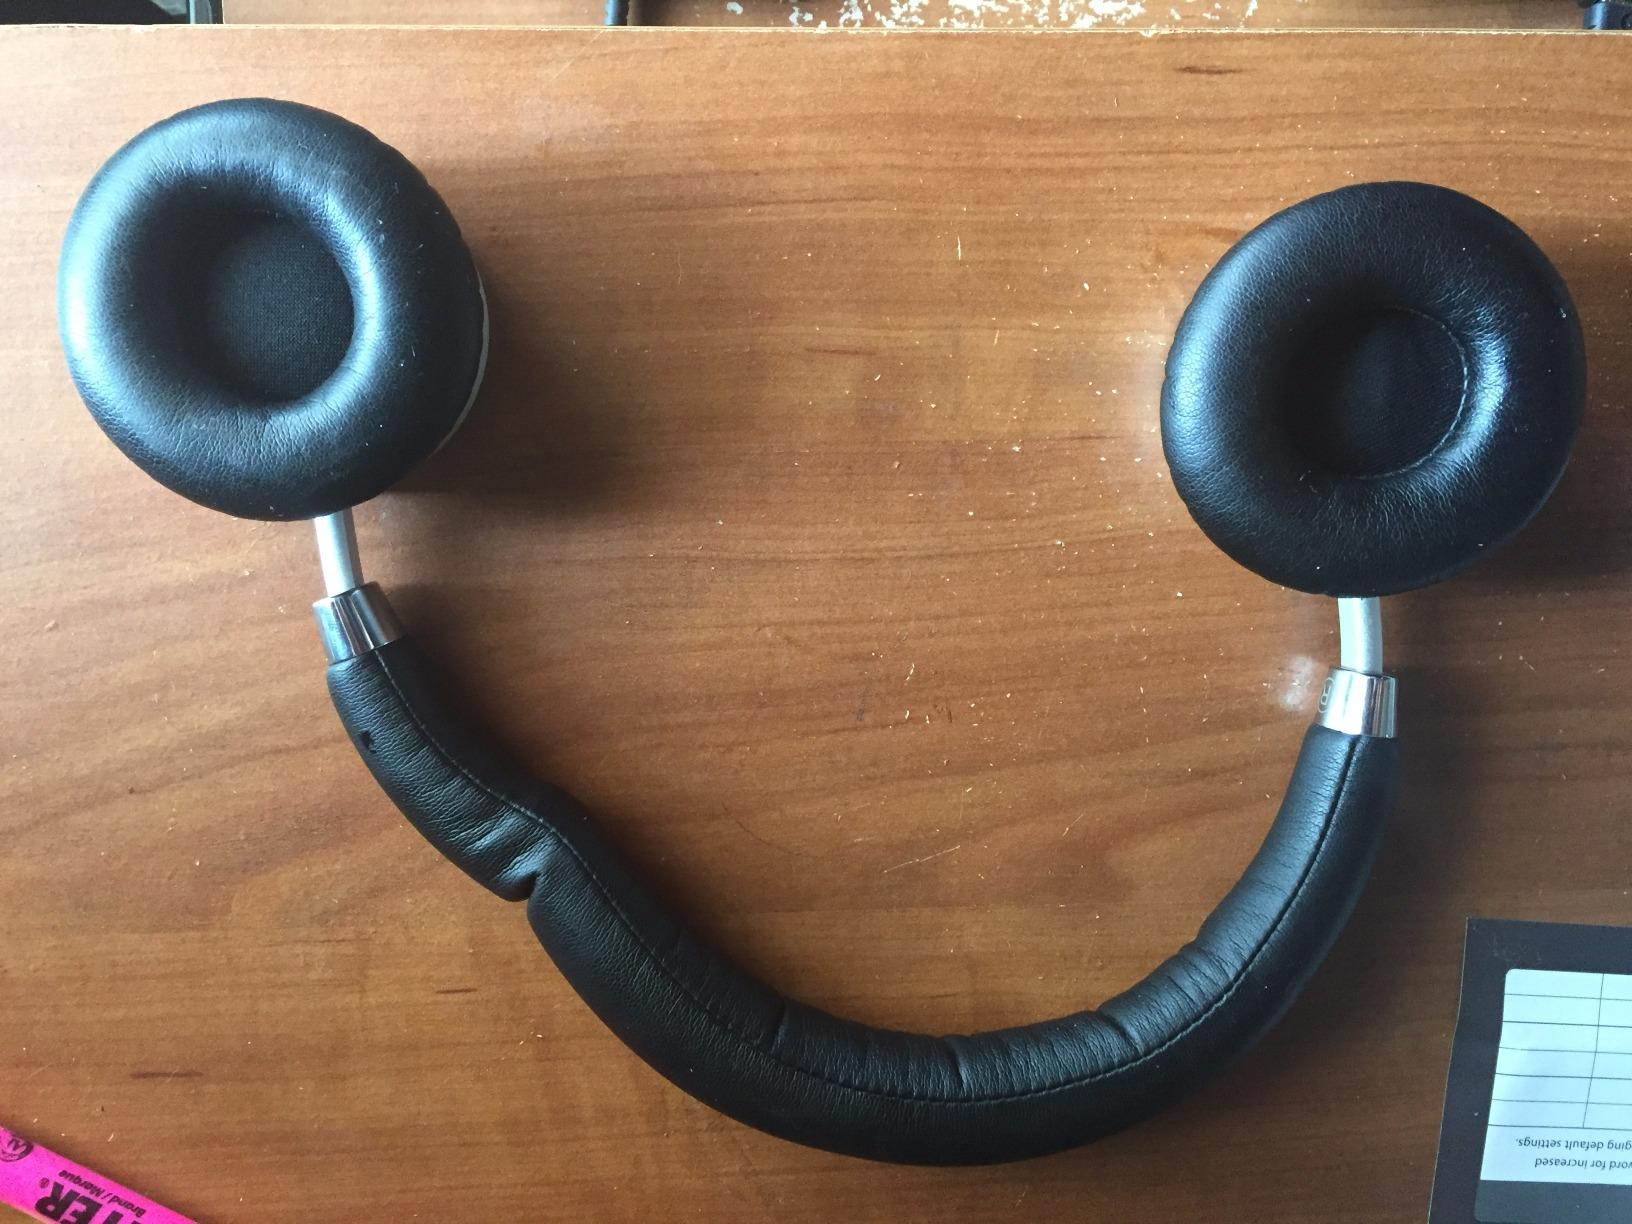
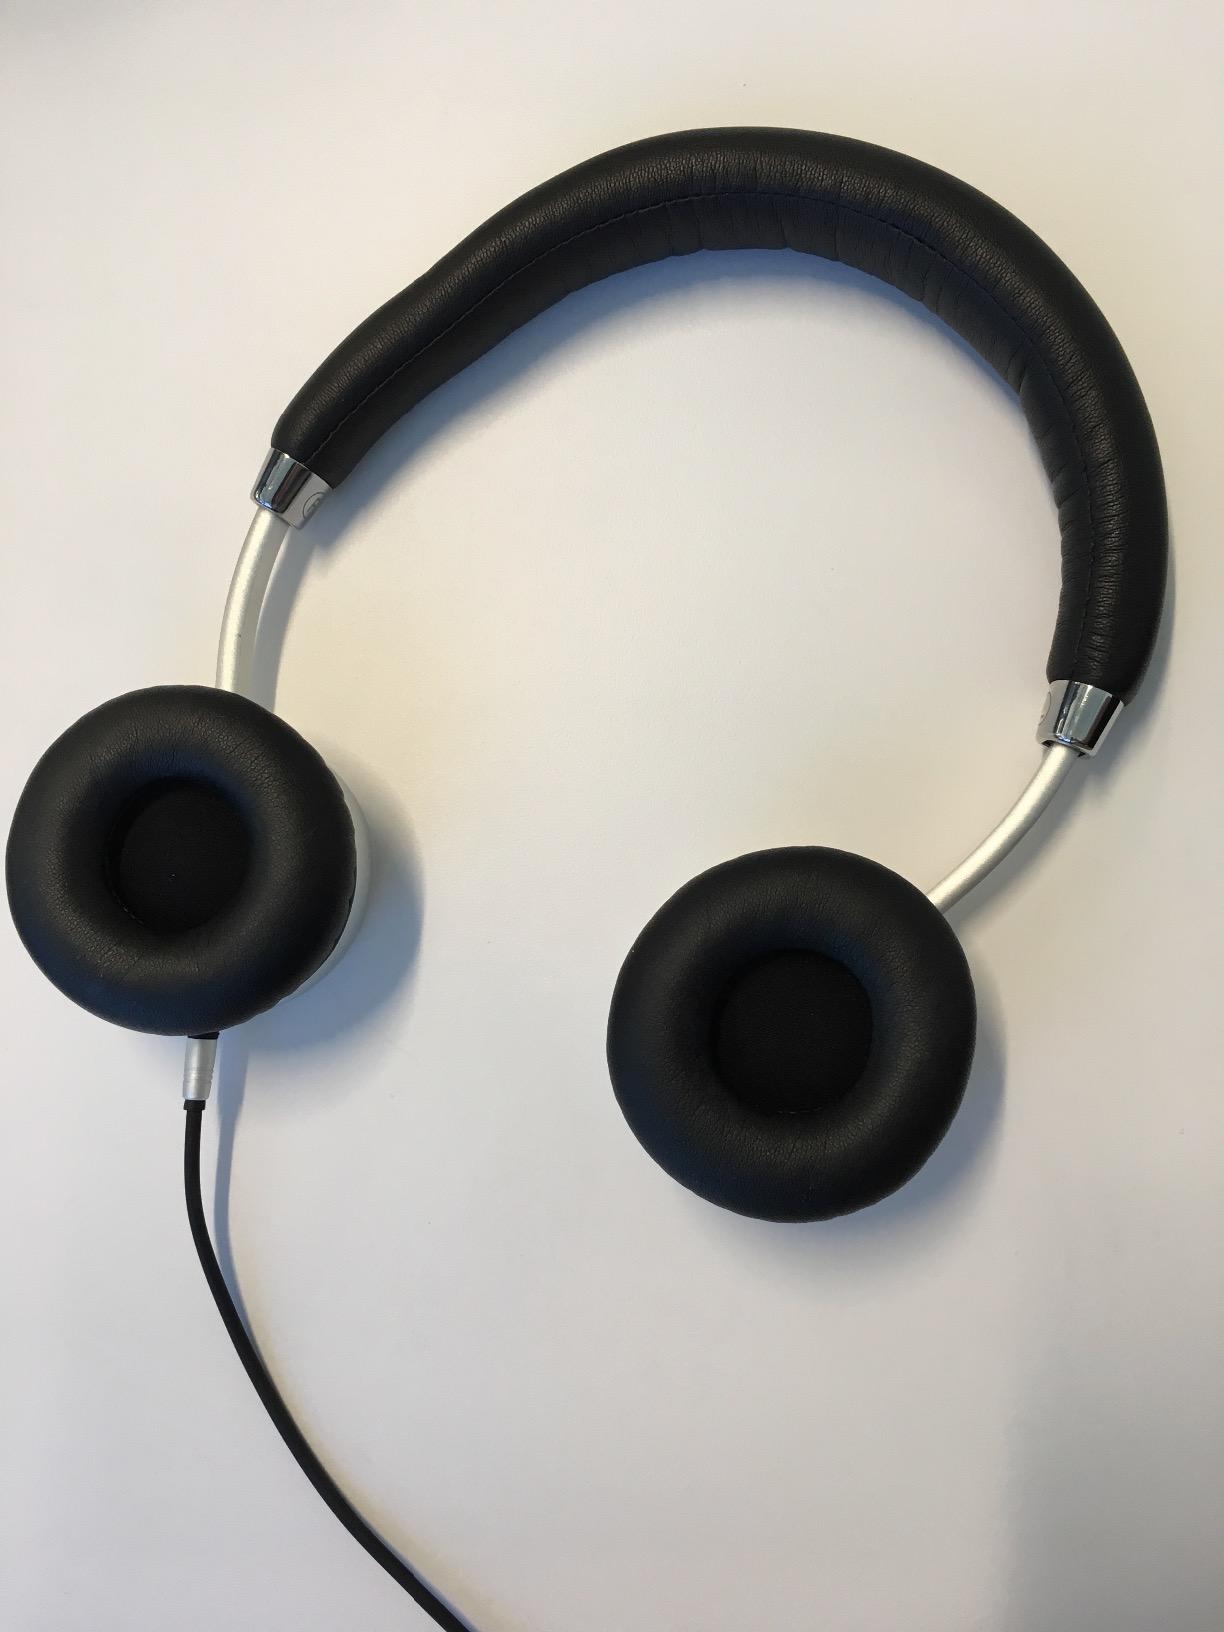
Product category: headphones
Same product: yes